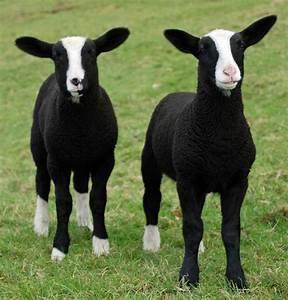
sheep